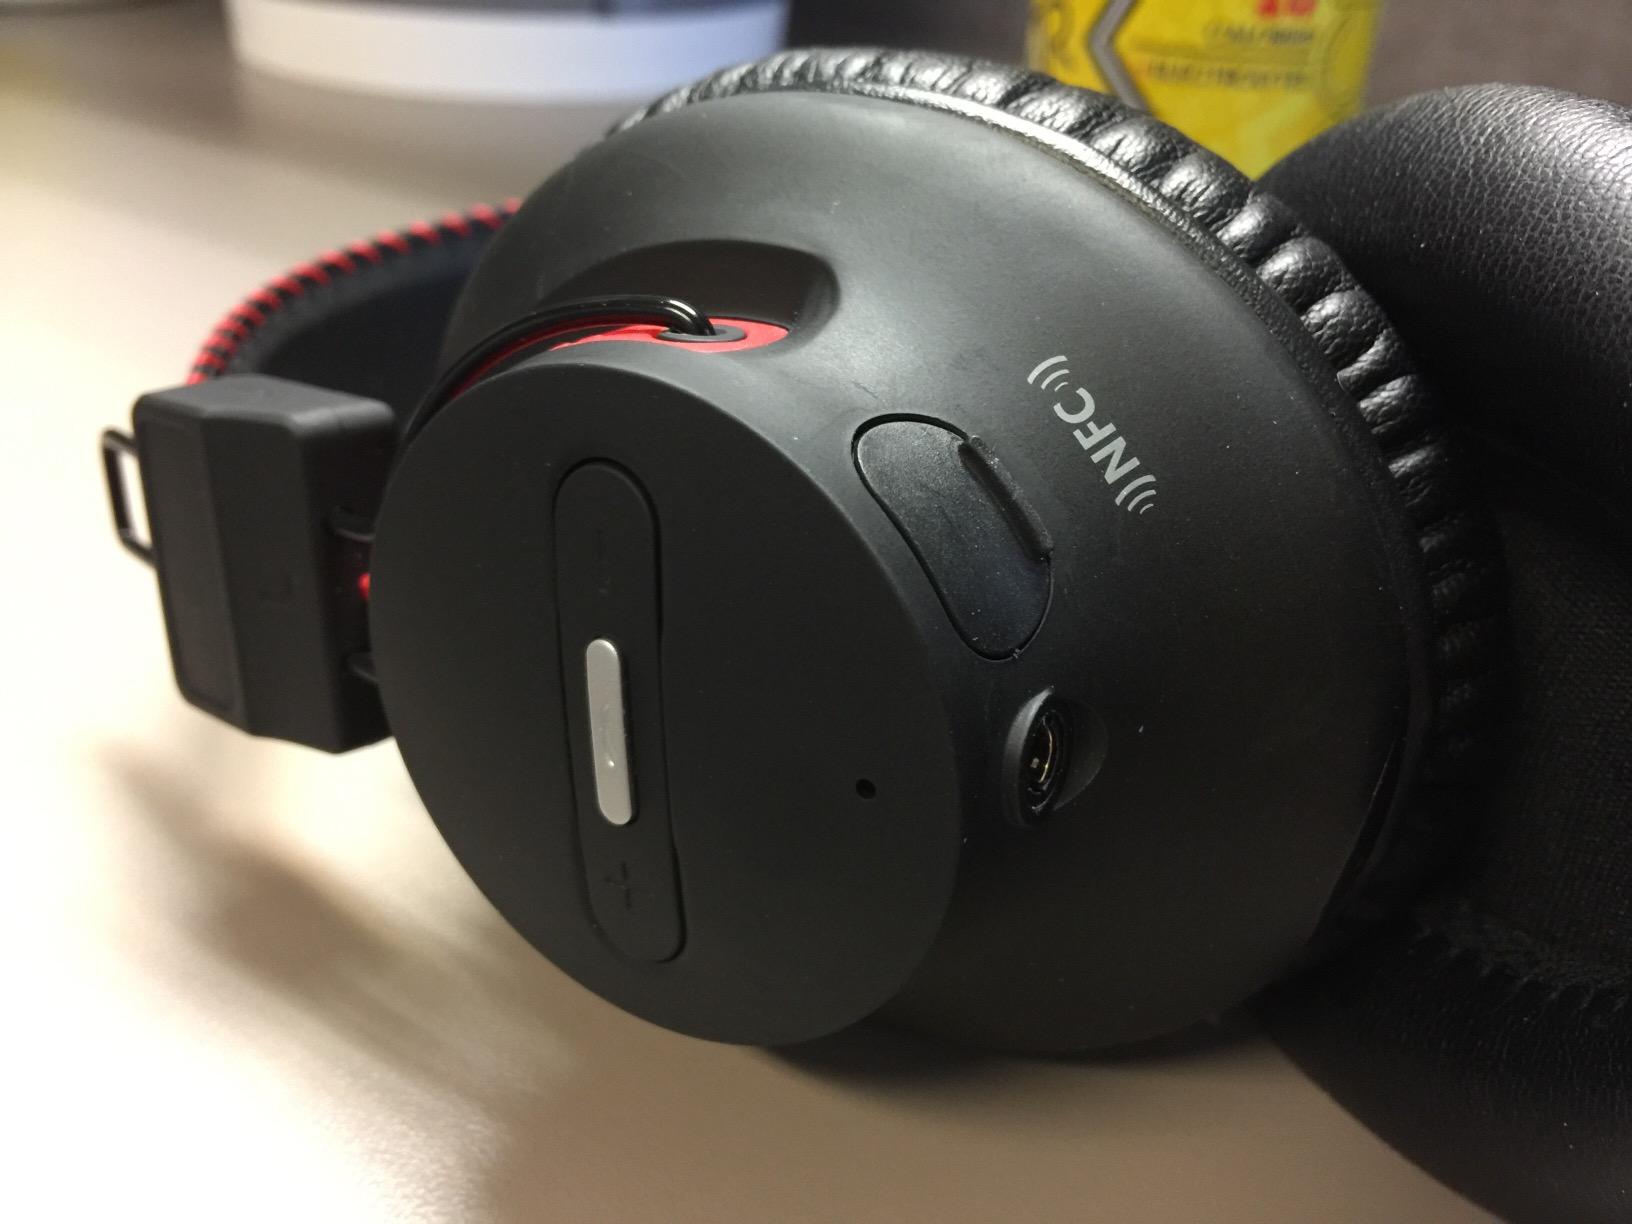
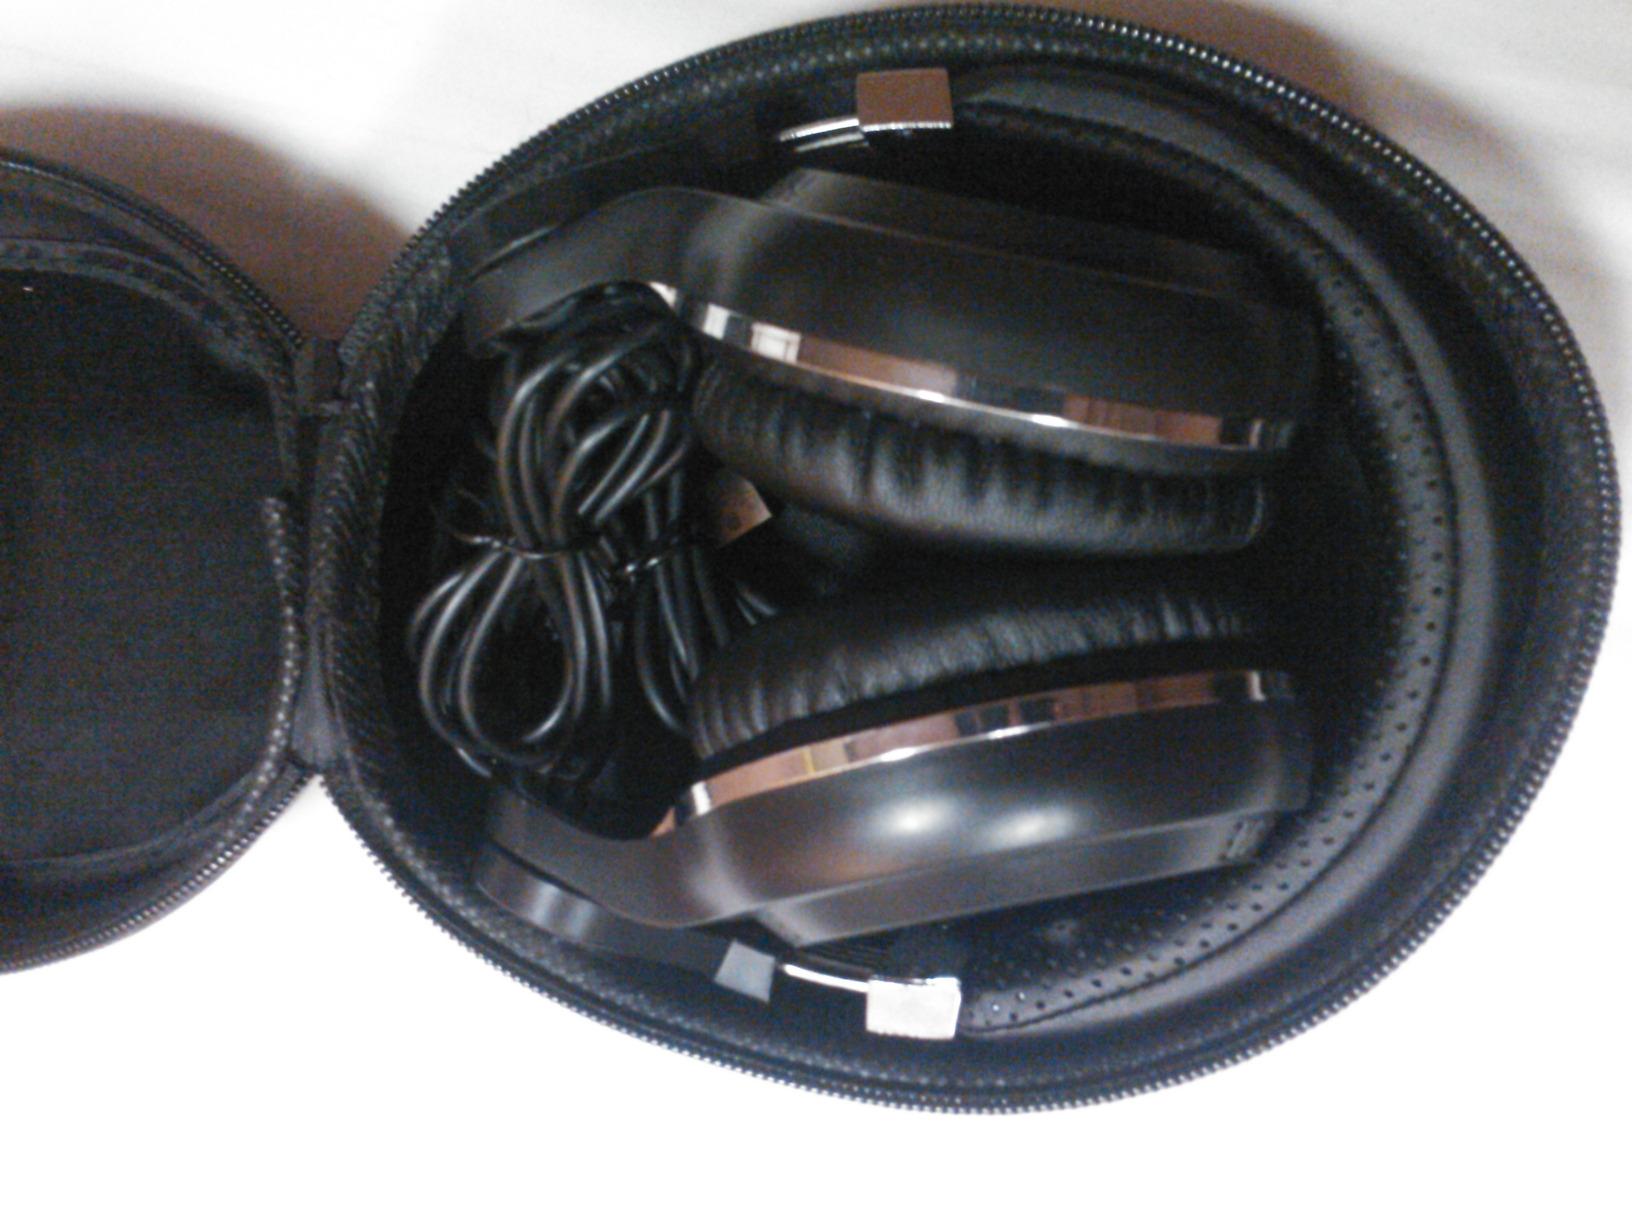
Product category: headphones
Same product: no